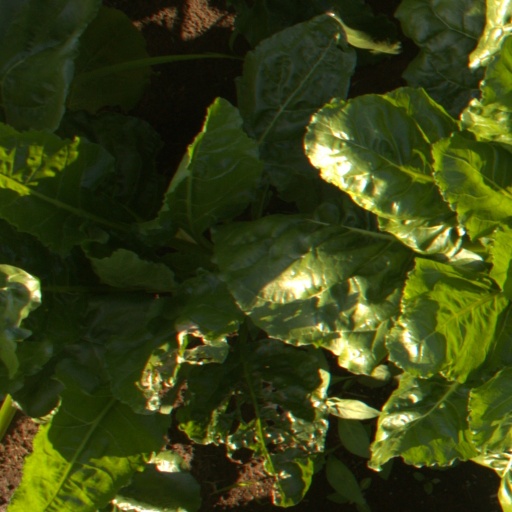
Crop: sugar beet